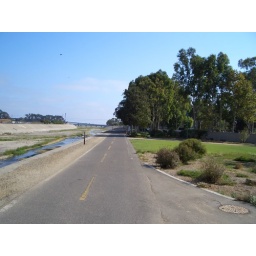
You can see a bit of the ocean in the distance. Its not that far, 40 minutes from my house